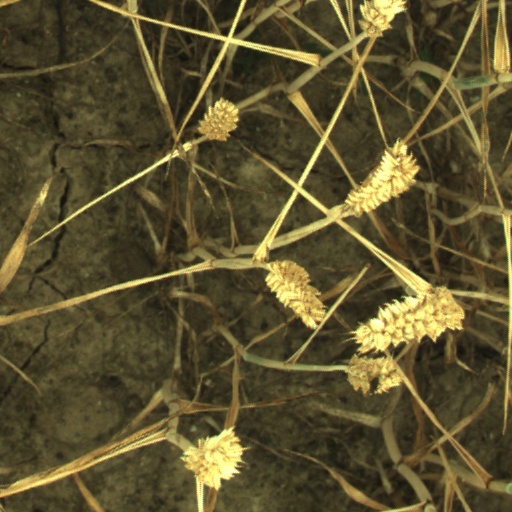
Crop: wheat